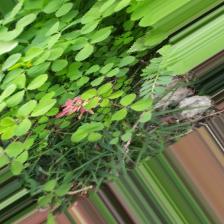
Label: Normal